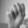
ASL letter: M